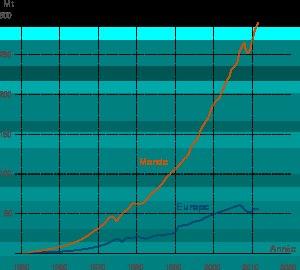
L'industrie des plastiques conçoit, fabrique et commercialise des matériaux polymères — communément dénommés « plastiques » — utilisés pour de nombreux usages.
Dans l'industrie des plastiques, le terme « big six » désigne le groupe de polymères d'importance économique majeure : le volume de production annuel de ces polymères de grande diffusion, aussi appelés polymères de grande consommation ou polymères de commodité, s'évalue en millions de tonnes. Les polymères faisant partie du big six sont organiques, synthétiques et pour la plupart thermoplastiques ; les matériaux polymères sont bon marché et trouvent un usage dans de nombreux domaines.
Une matière plastique ou en langage courant un plastique, est un mélange contenant une matière de base qui est susceptible d'être moulé, façonné, en général à chaud et sous pression, afin de conduire à un semi-produit ou à un objet.